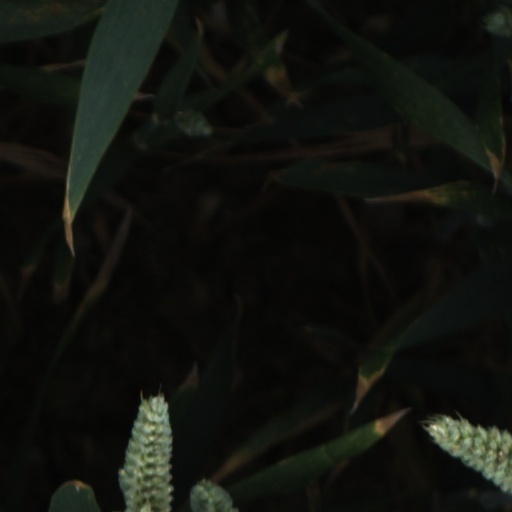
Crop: wheat